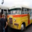
Label: bus